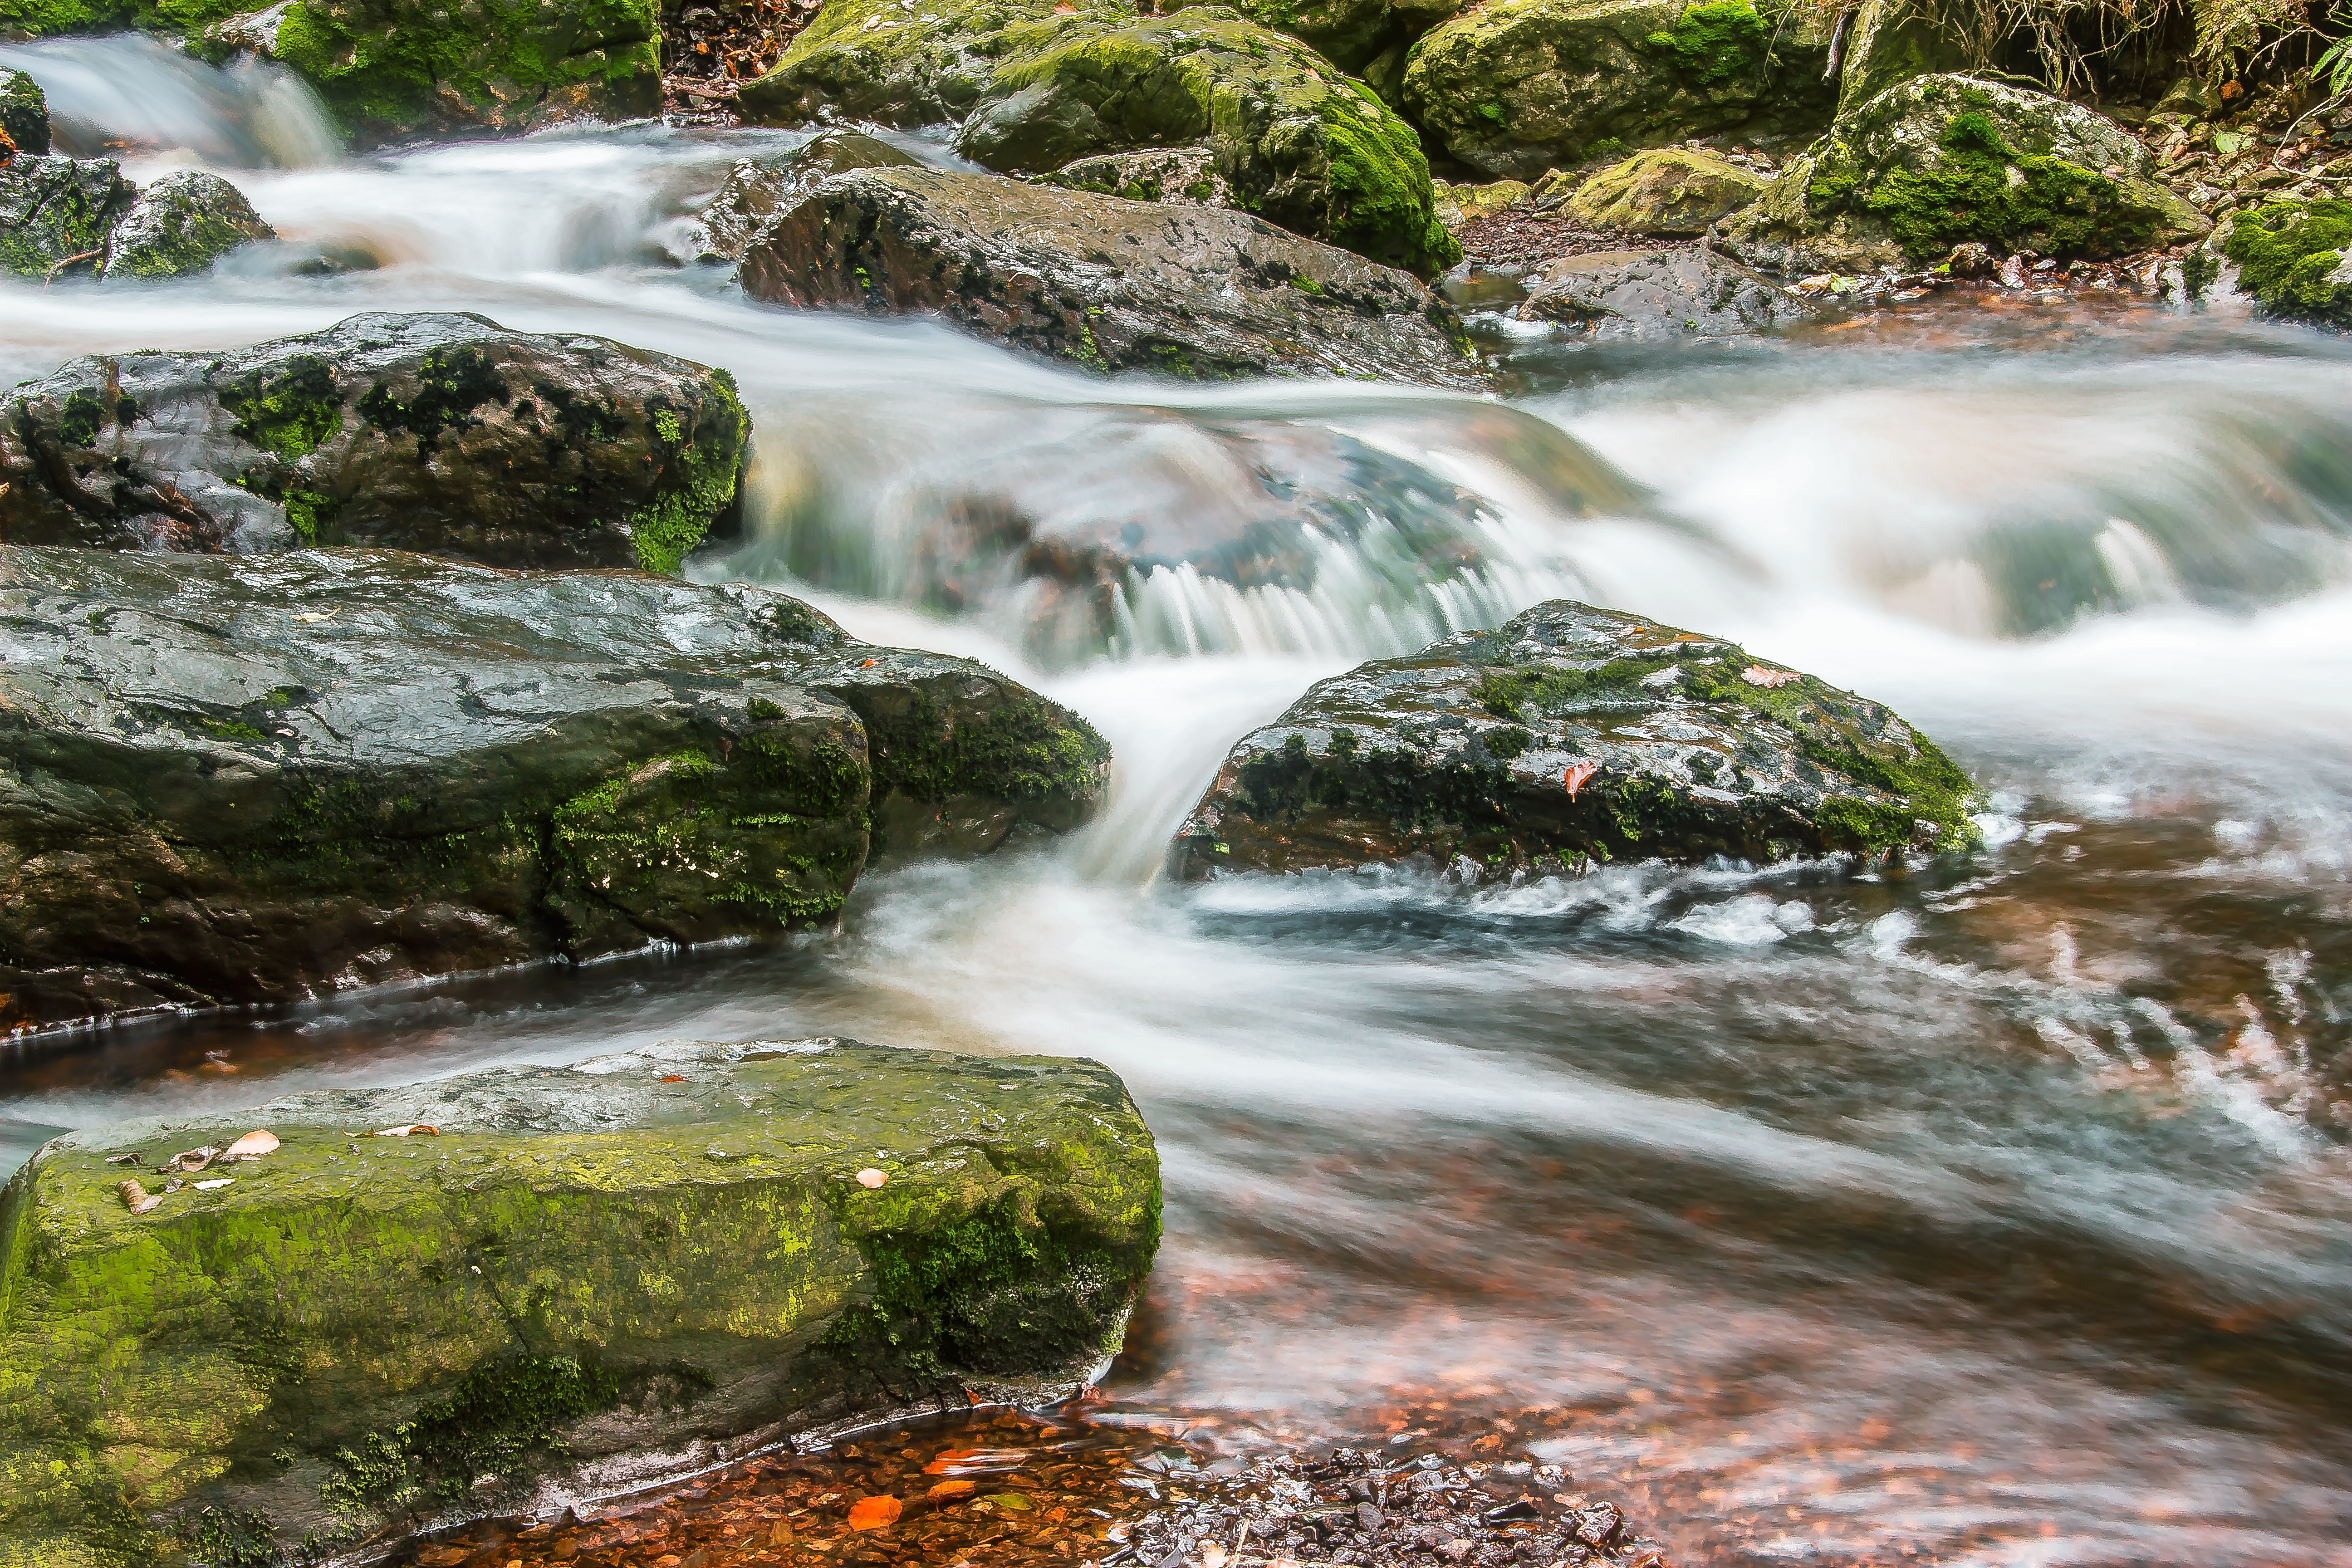
landscape, water, nature, forest, rock, waterfall, creek, wilderness, river, idyllic, stream, flow, splash, natural, autumn, rapid, body of water, stones, shrubs, boulders, bach, mood, waters, water feature, watercourse, landform, water running, geographical feature, mossy stones, river la hoegne ostbelgien